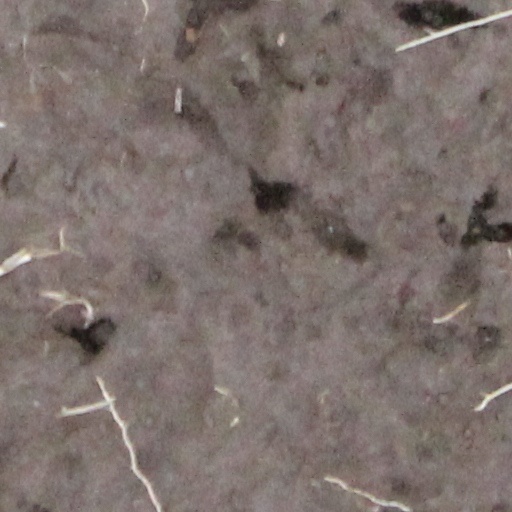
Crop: wheat